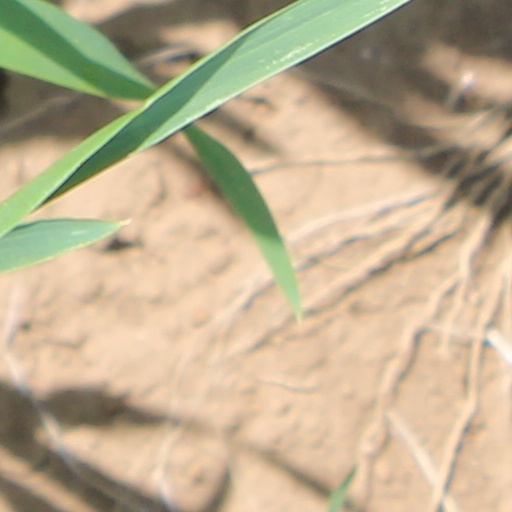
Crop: wheat